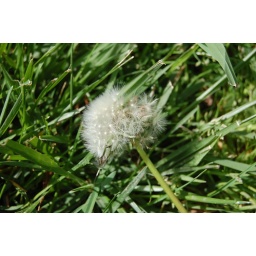
Let the lions in the grass roar.